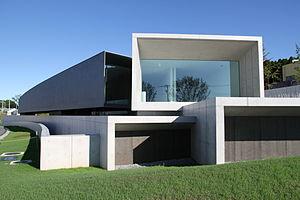
Musée Hoki, est un musée consacré à la peinture réaliste. Il est situé à Chiba au Japon. La collection de plus de trois cents pièces contient des œuvres de Morimoto Sōsuke et Noda Hiroshi. Il est créé en 2010. Il a été construit par Nikken Sekkei.